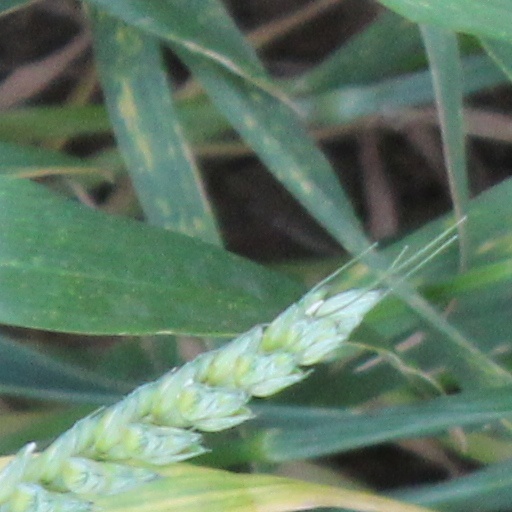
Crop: wheat